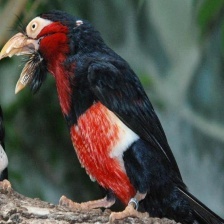
Species: BEARDED BARBET
Scientific name: LYBIUS DUBIUS